Sister Wives

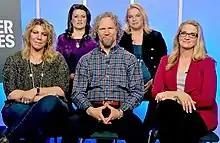
The "Sister Wives" cast interviewed on the "Valder Beebe Show" in 2019. Front row (from left to right): Meri, Kody, and Christine. Back row: Robyn and Janelle.

In the first episode, the show introduced Kody Brown and his wives Meri, Janelle, Christine and their 13 children. The four adults created the family in the early 1990s, as Kody and Meri were a married couple for three years before Janelle married Kody and soon after, Christine married Kody. The family began having children in 1994. Subsequently in the first season, the show televised Kody's courtship and marriage to his fourth wife, Robyn. Robyn was the first new wife to enter the family in 16 years and brought three children from her first marriage. During the same time period as the courtship and wedding, third wife Christine gave birth to Brown baby #13.